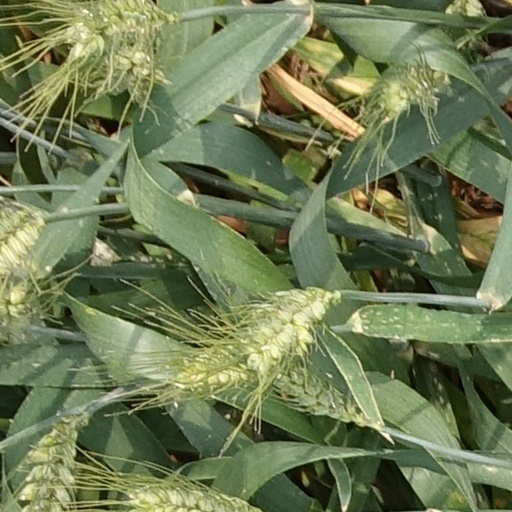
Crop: wheat